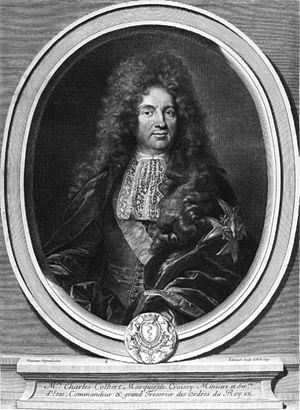
Charles Colbert de Croissy, né à Reims le 5 août 1629 et mort à Versailles le 26 juillet 1696, est un administrateur, diplomate et homme d'État français.